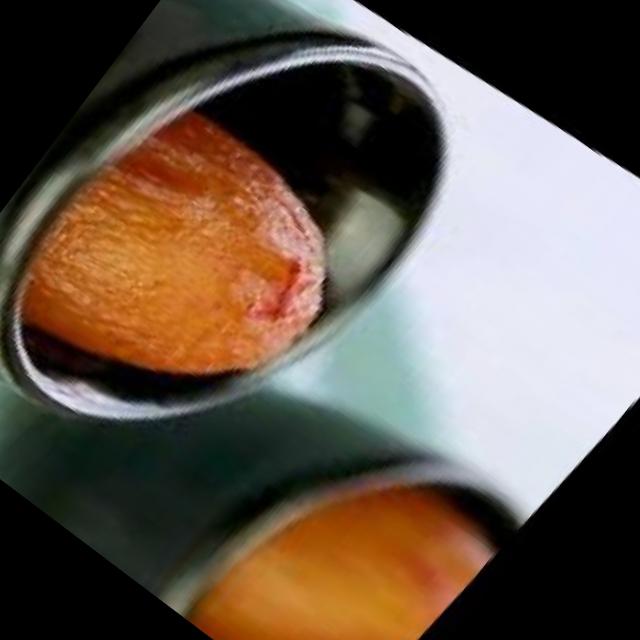
Dish: gulab_jamun